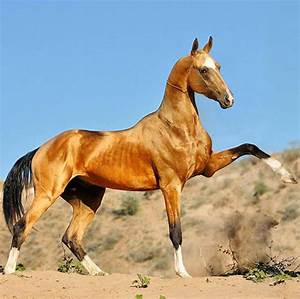
Label: horse